Rumana Ahmed

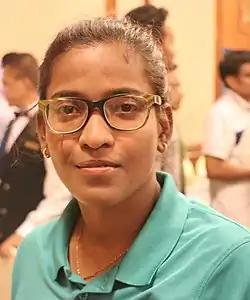
Rumana Ahmed in 2018

Rumana Ahmed (born 29 May 1991) is a Bangladeshi cricketer who plays for the Bangladesh cricket team. She plays as a right-handed batter and right-arm leg break bowler.